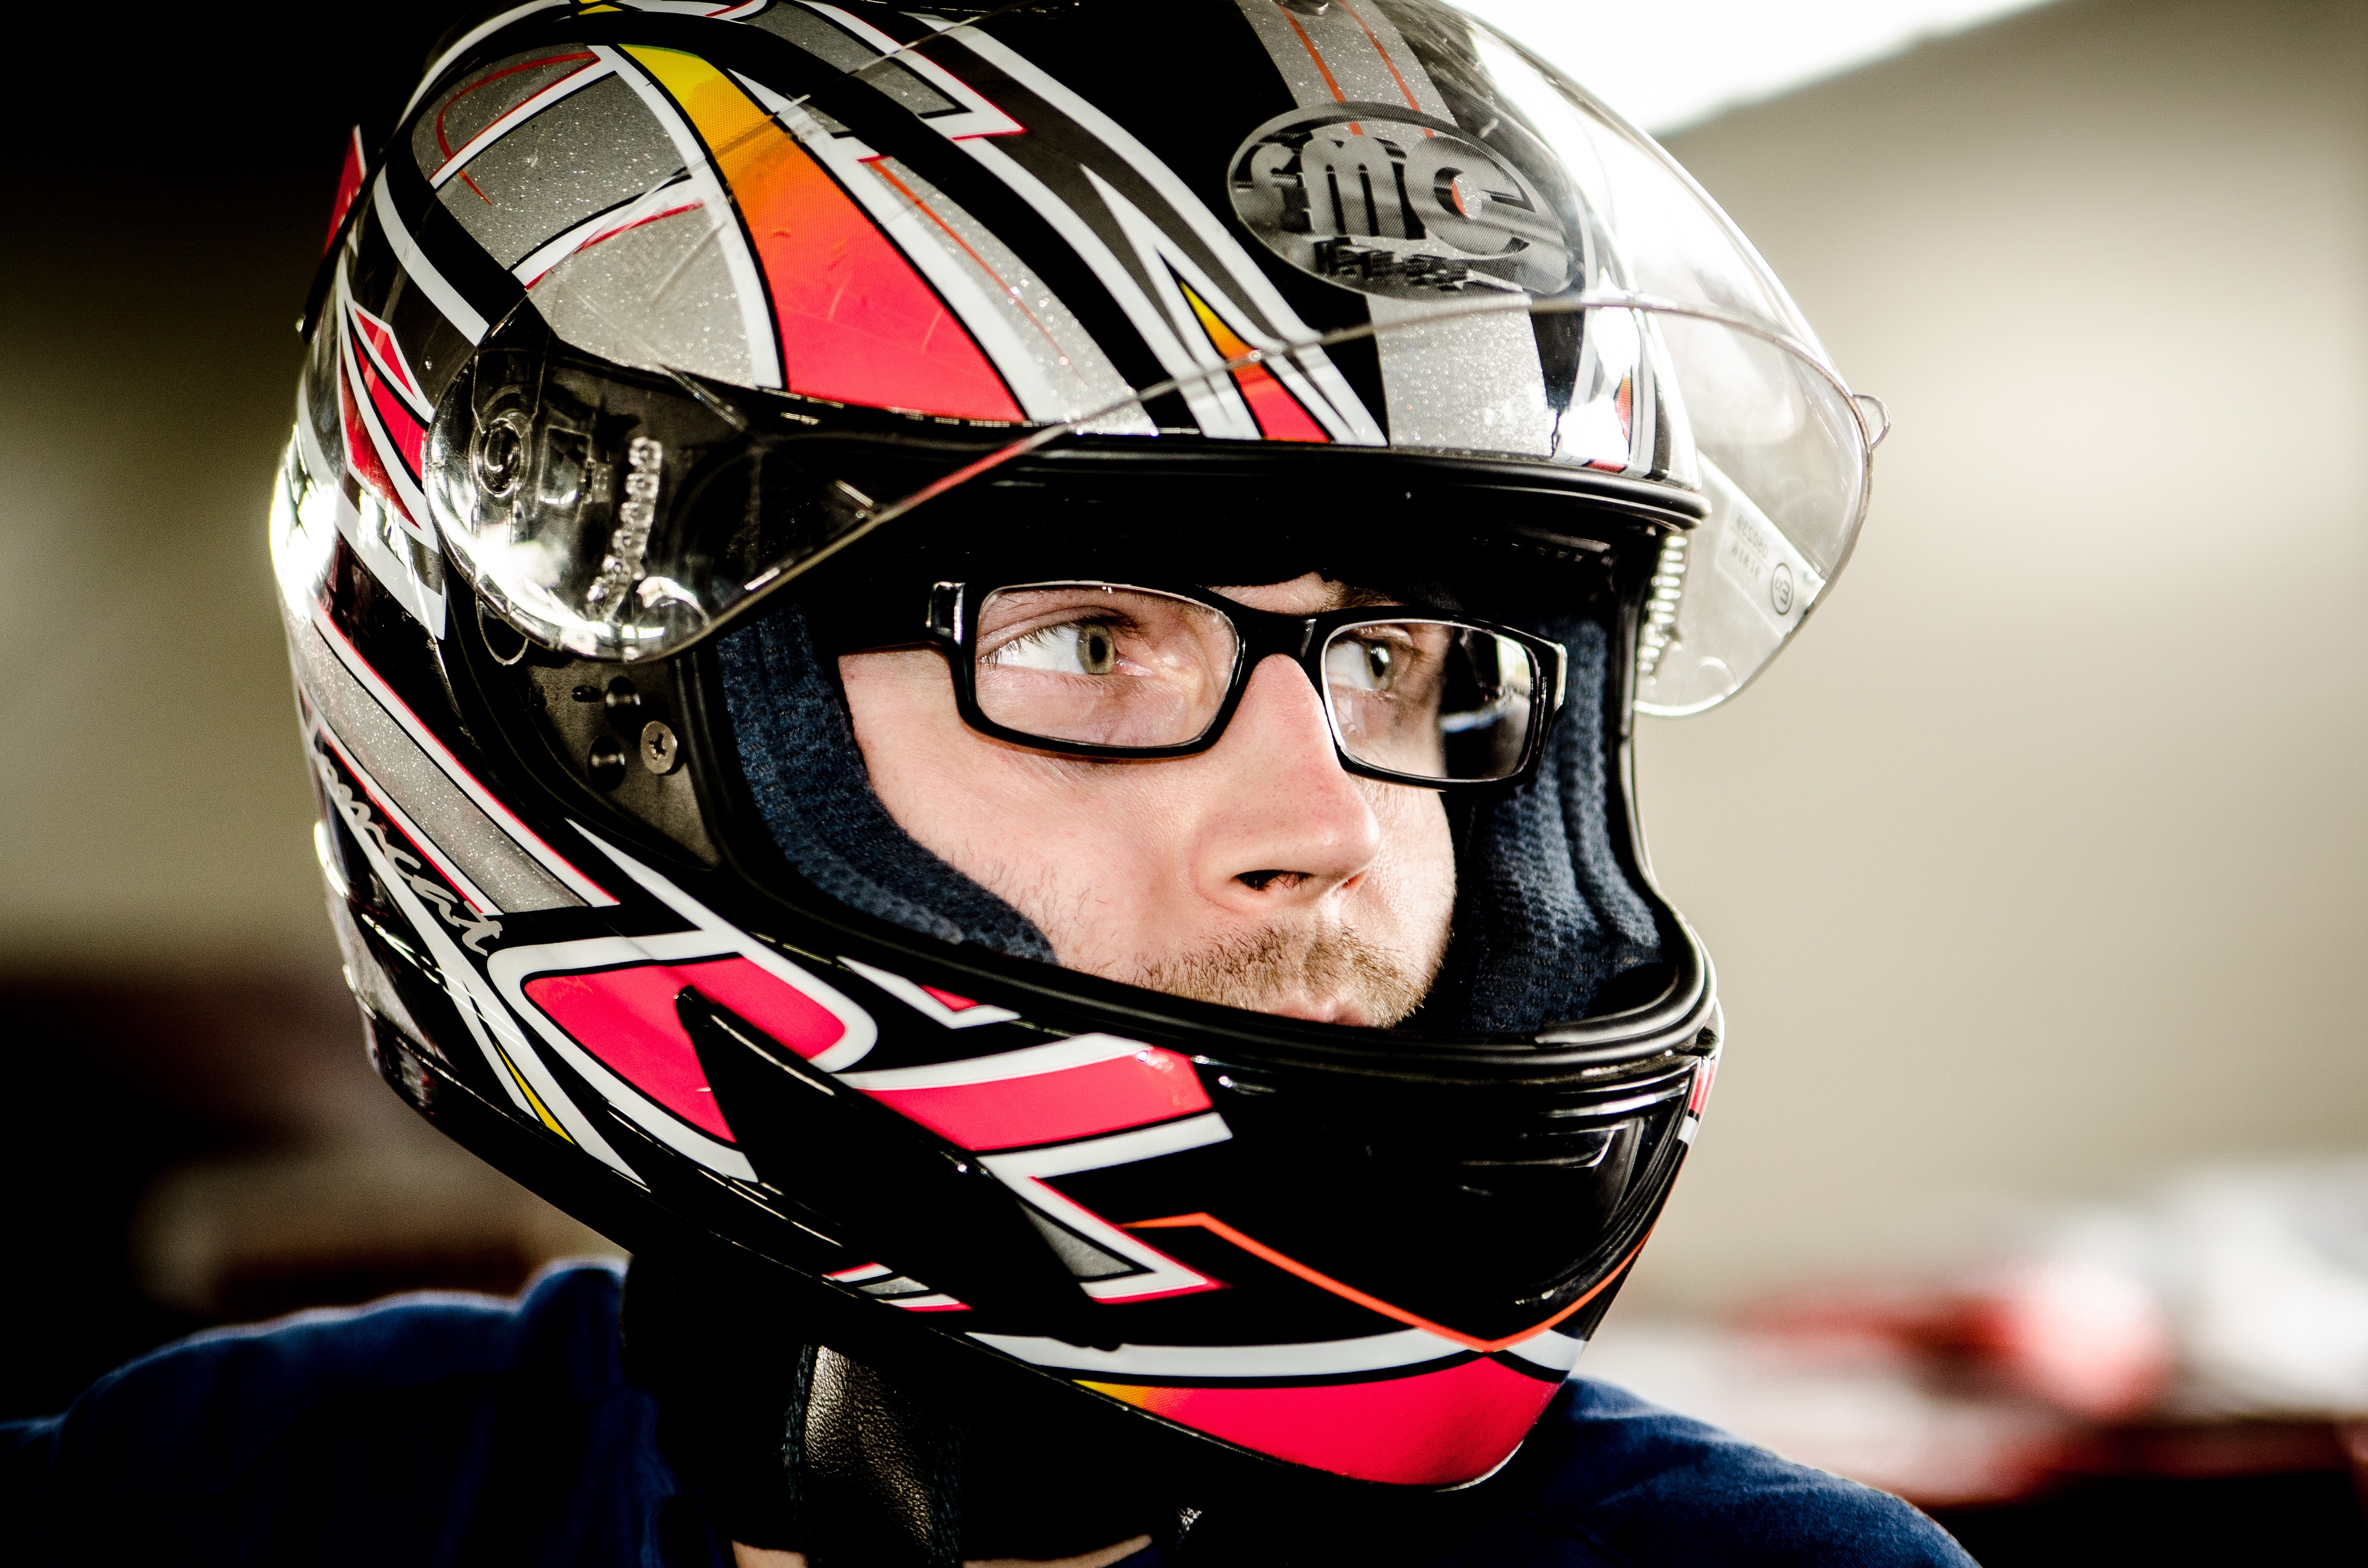
people, car, auto, clothing, headgear, player, helmet, racing, costume, f1, rally, football helmet, personal protective equipment, football equipment and supplies, ice hockey position, protective equipment in gridiron football, hockey protective equipment, goaltender mask, gokart